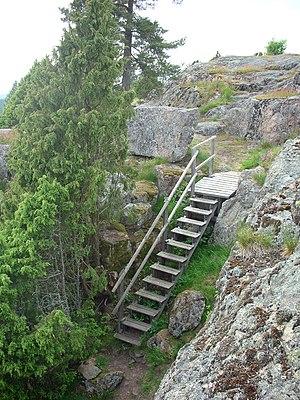
La colline fortifiée de Huttala est une colline fortifiée dans le quartier Piikkiö de Kaarina en Finlande.